I Wouldn't Be in Your Shoes

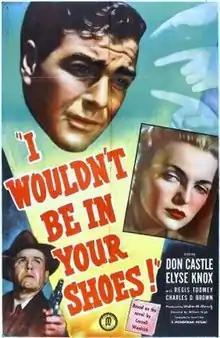
Theatrical release poster

I Wouldn't Be in Your Shoes is a 1948 American film noir directed by William Nigh, starring Don Castle and Elyse Knox. It was based on a novella of the same name by Cornell Woolrich with a screenplay by fellow pulp writer Steve Fisher.